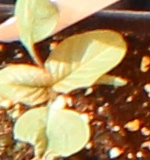
Label: Redroot Pigweed